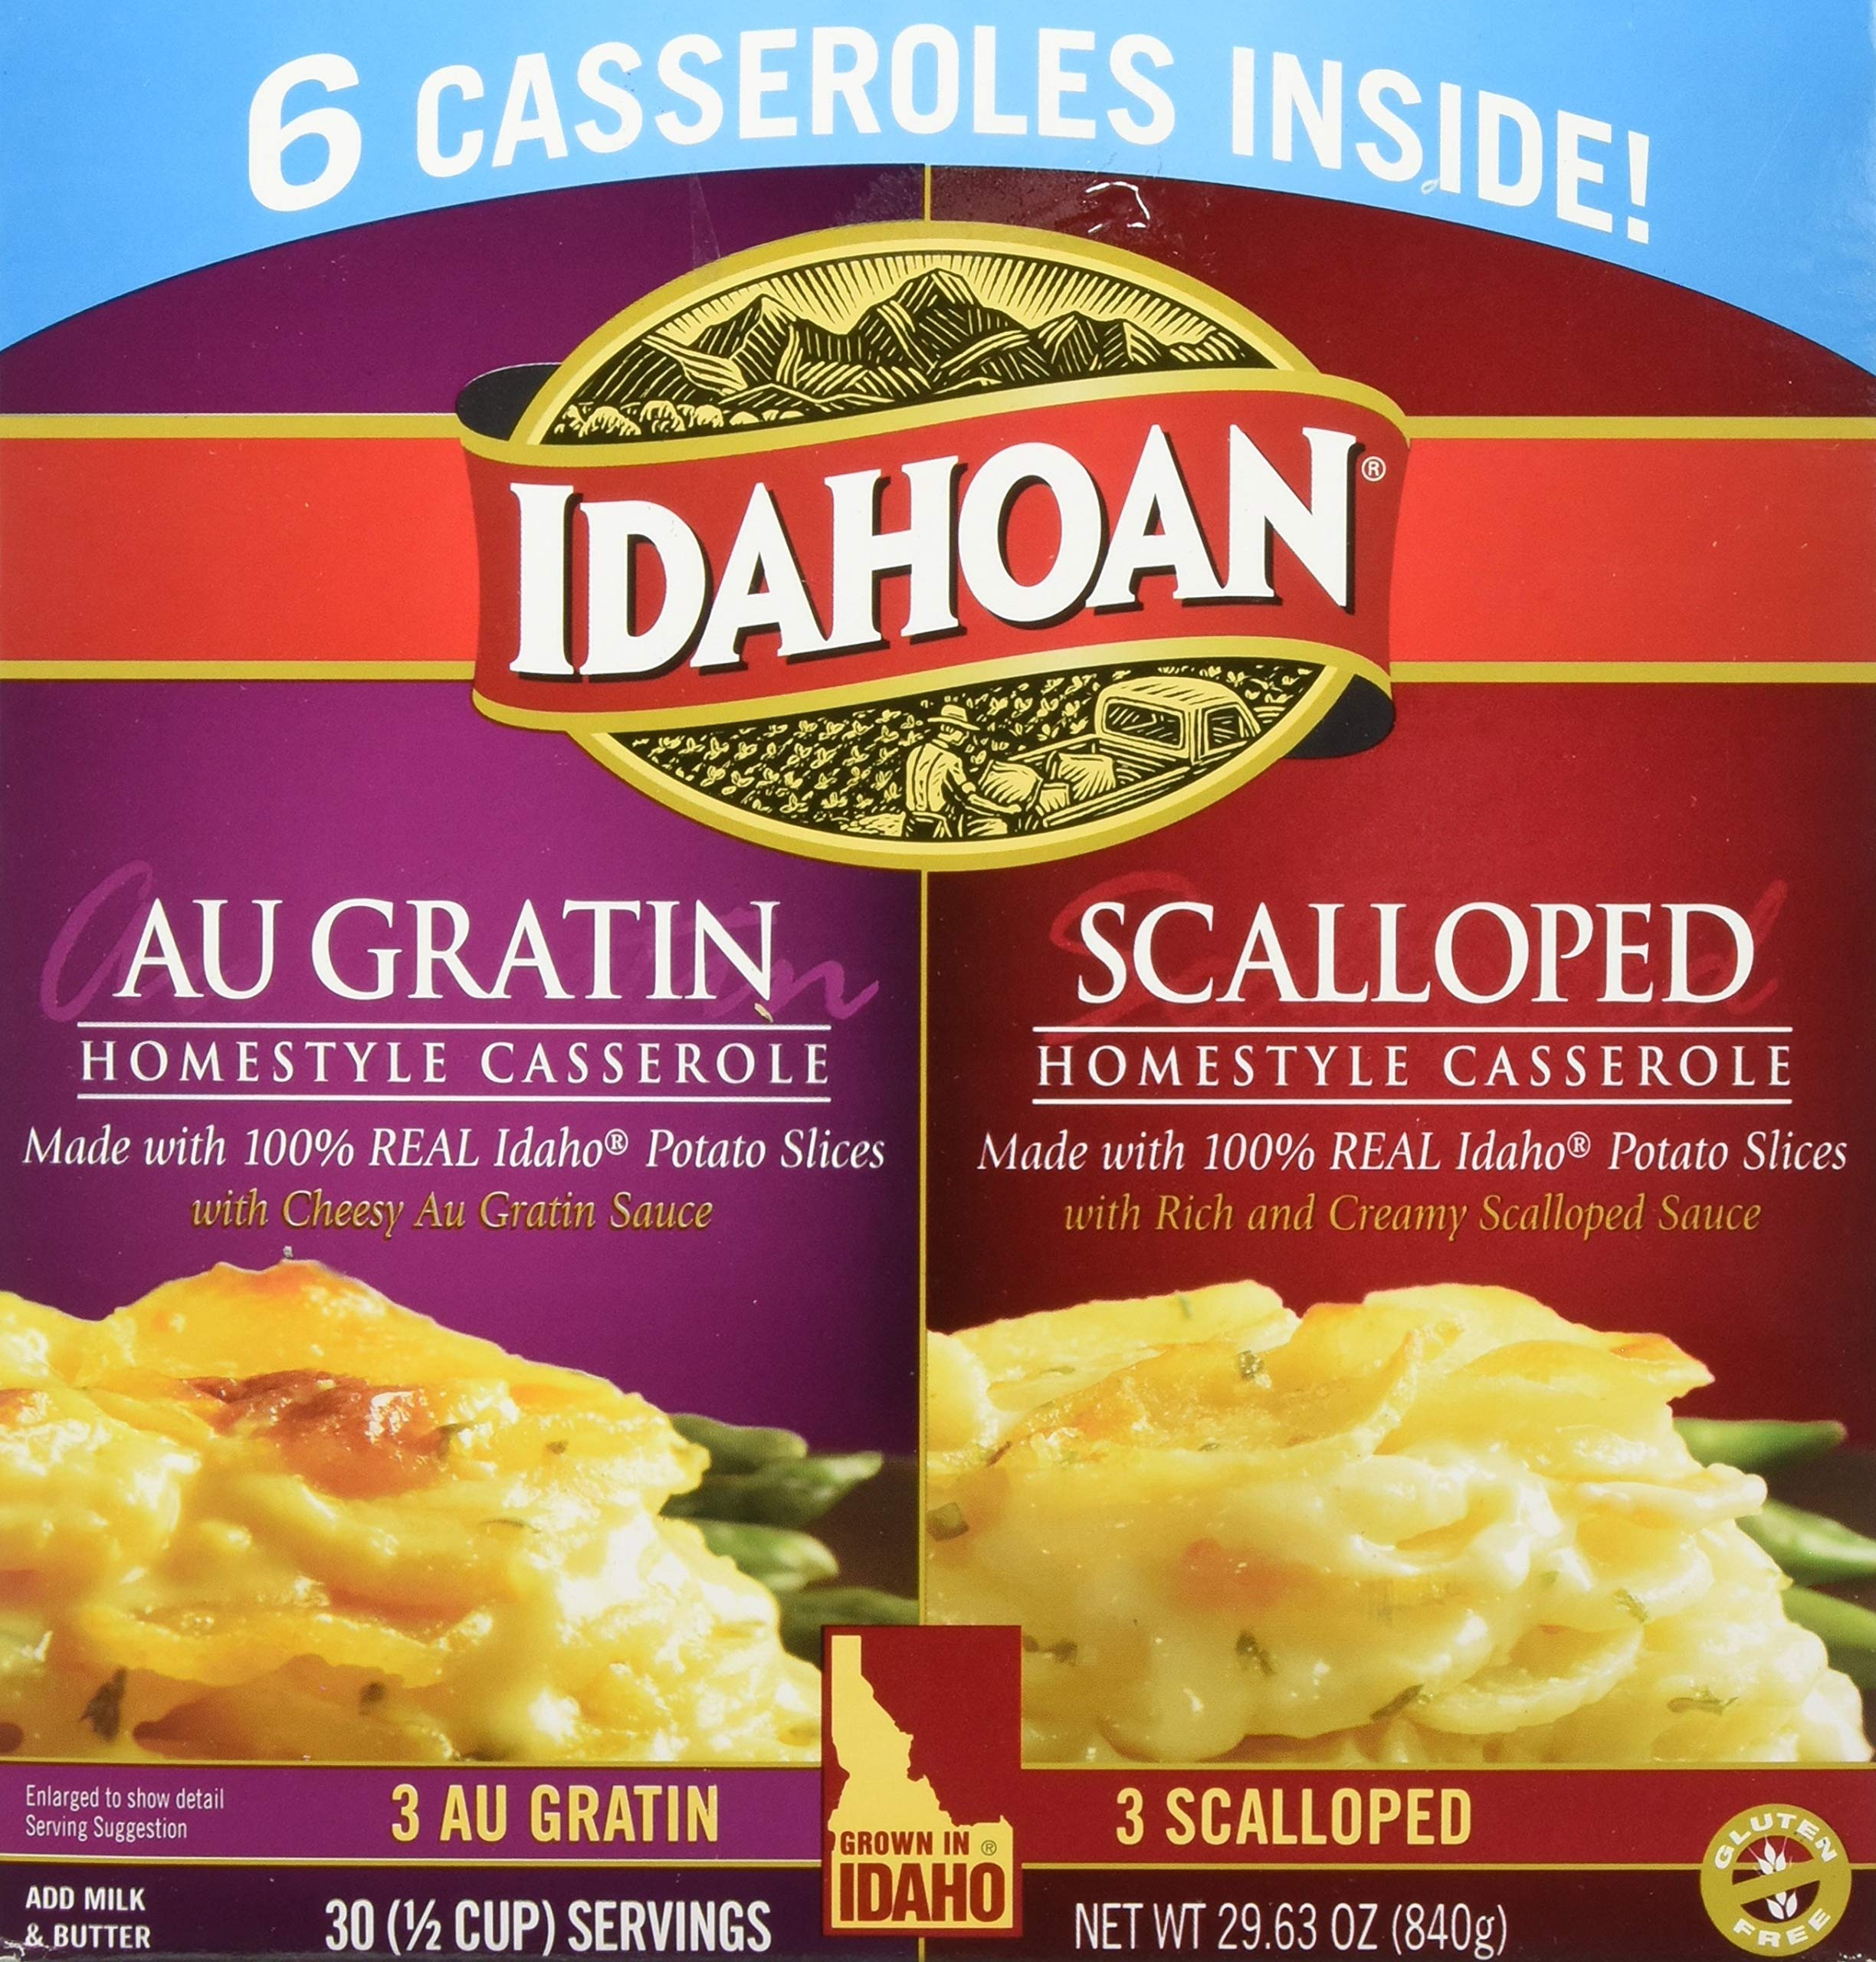
Item Name: Idahoan Au Gratin and Scalloped Homestyle Casserole Potatoes, Made with Gluten-Free 100-Percent Real Idaho Potatoes, Combo Pack of 6 Boxes (5 Servings Each)
Bullet Point 1: Made with 100-Percent Real Idaho potatoes
Bullet Point 2: Naturally Gluten-Free potatoes perfectly blended with rich butter for a classic favorite
Bullet Point 3: Combo pack includes 3 boxes of au gratin potatoes and 3 boxes of scalloped potatoes with sauces, 30 total servings
Bullet Point 4: Easy to prepare—simply add water, milk, and butter
Bullet Point 5: Great as a base for home-style casseroles or as a delicious side
Value: 6.0
Unit: Count

Price: 29